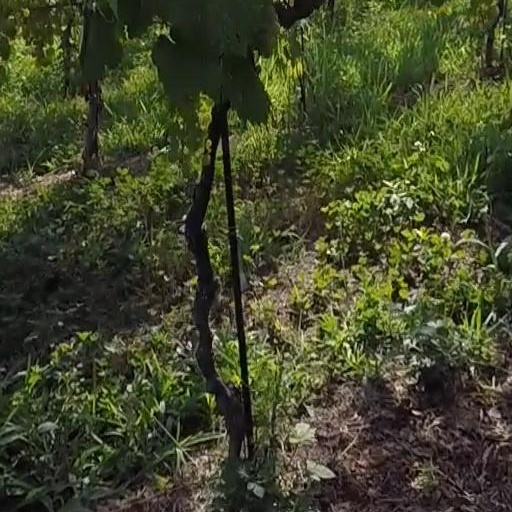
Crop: grape